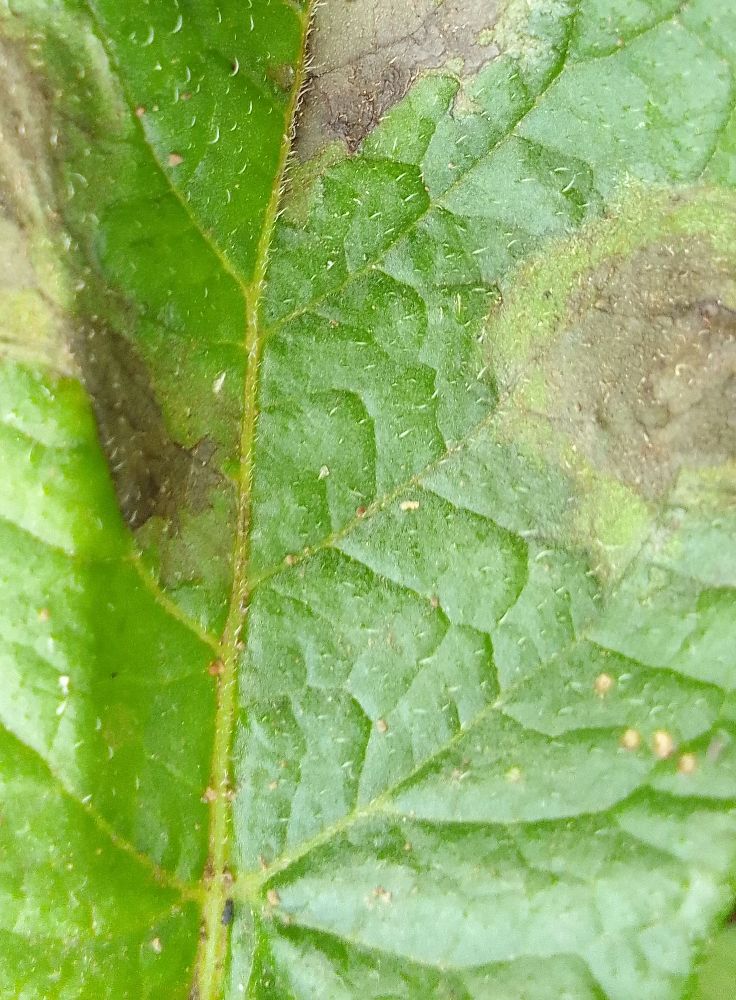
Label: Late blight